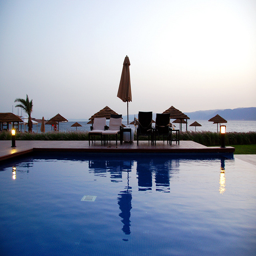
Relax in the chairs next to the pool.
Chairs are sitting next to a swimming pool.
A swimming pool with blue water next to patio furniture.
A set of empty chairs overlook a crystal clear pool at sunset.
Several beach chairs and a closed umbrella surround a serene swimming pool.